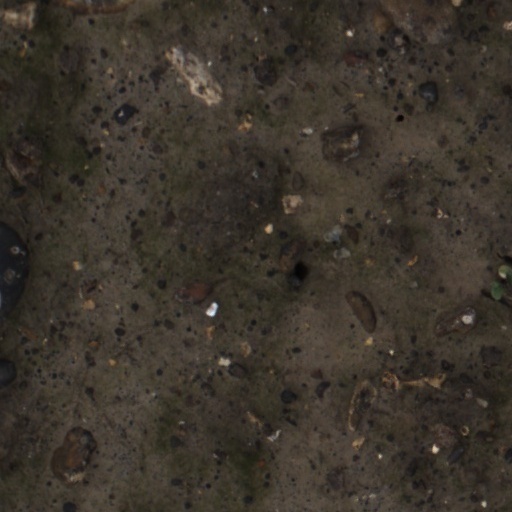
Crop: wheat